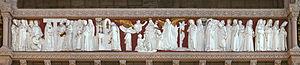
Église Nativité-de-la-Sainte-Vierge-d’Hochelaga, Montréal, Québec, Canada. La frise monumentale du côté sud de la nef.
L'église de la Nativité-de-la-Sainte-Vierge-d’Hochelaga est une église catholique située dans le quartier Hochelaga de l'arrondissement Mercier–Hochelaga-Maisonneuve à Montréal. Son adresse est le 1855, rue Dézery. Sa construction fut terminée en 1924.